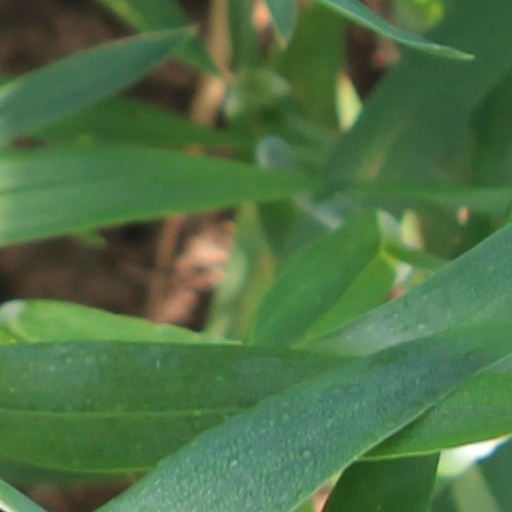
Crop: wheat